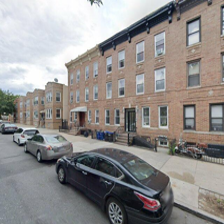
Label: streetView